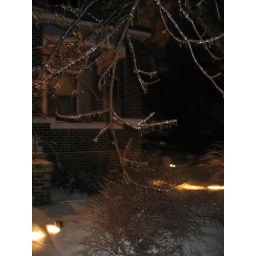
glass trees in front of my pad